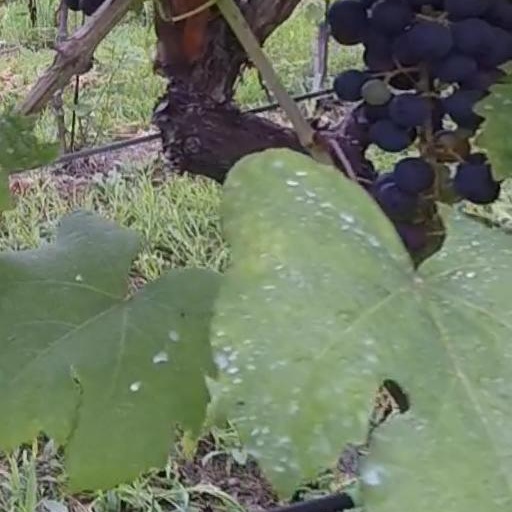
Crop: grape